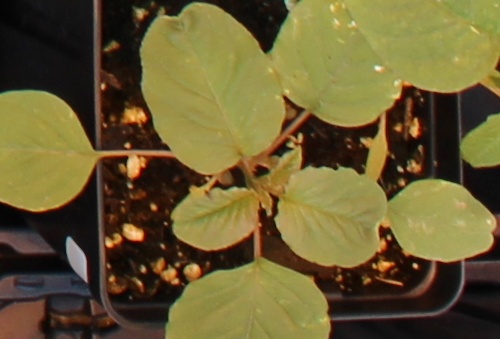
Label: Palmer Amaranth